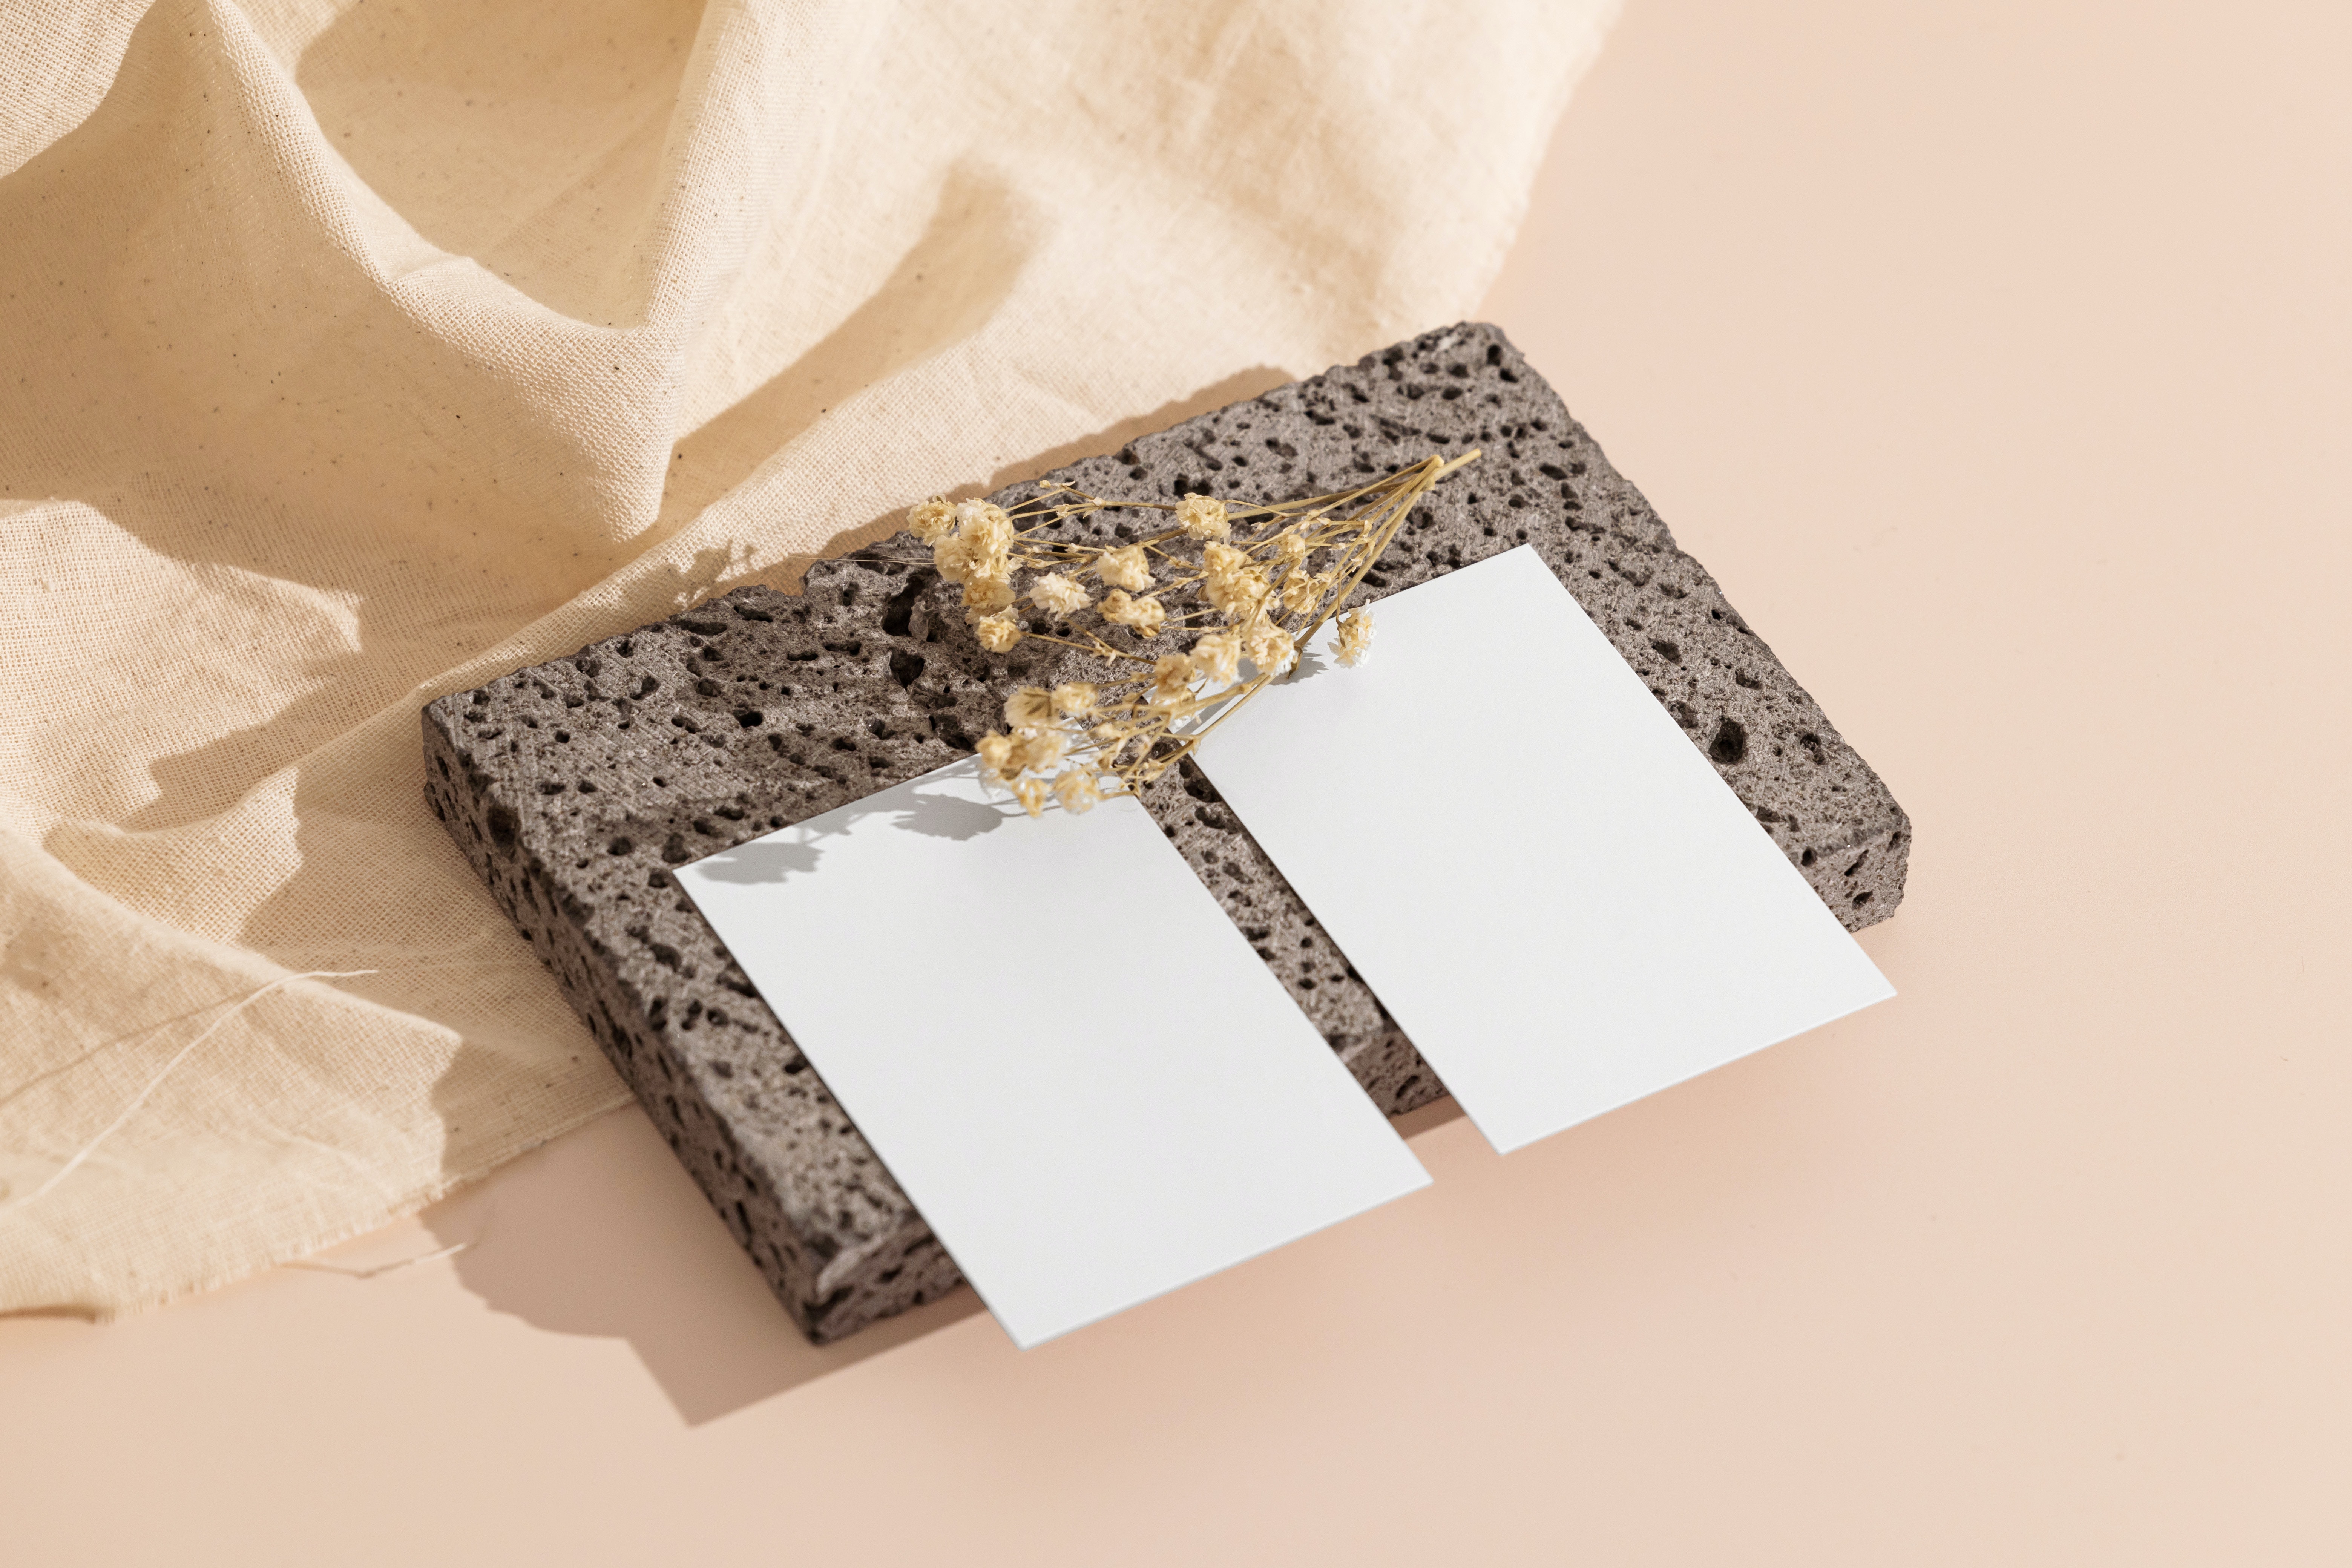
art, rectangle, natural material, gold, twig, font, jewellery, beige, triangle, silver, fashion accessory, metal, paper product, paper, wedding ceremony supply, body jewelry, brand, pattern, stationery, symbol